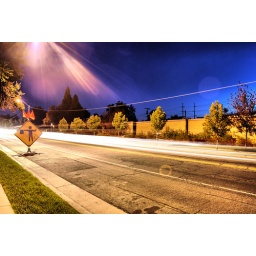
Edited Version - Of the street and cars whizzing by at twilight and the streetlight shining down. Comments/critique/feedback appreciated!